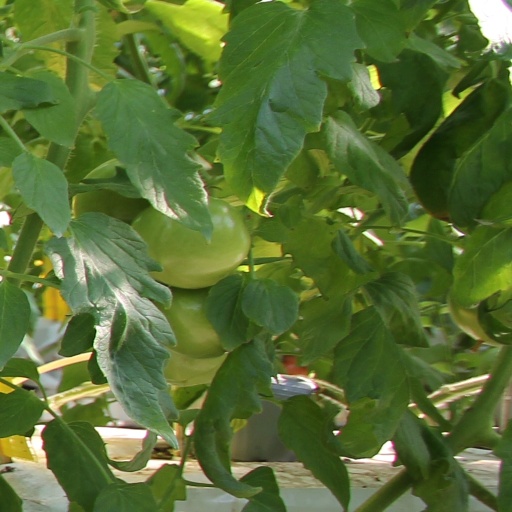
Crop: tomato